Peter Whittle (politician)

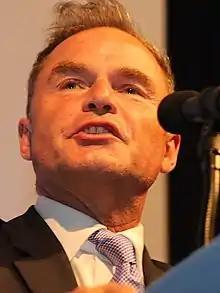
Whittle in 2017

Peter Robin Whittle (born 6 January 1961) is a British politician, author, journalist and broadcaster who served as a Member of the London Assembly from 2016 to 2021 and as Deputy Leader of the UK Independence Party (UKIP) to Paul Nuttall from 2016 to 2017. He is the founder and director of the New Culture Forum think tank and host of "So What You're Saying Is...", a weekly cultural and political interview show on YouTube.